Landfills in Taiwan

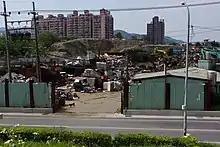
A landfill in New Taipei, Taiwan

In Taiwan, 2% of its municipal solid waste is disposed of by landfill. As of 2013, there are a total of 404 landfills in Taiwan. Public landfills in Taiwan can be divided into sanitary landfill and basic landfill. The former has detailed regulations specifying it to prevent secondary pollution while the latter has none.